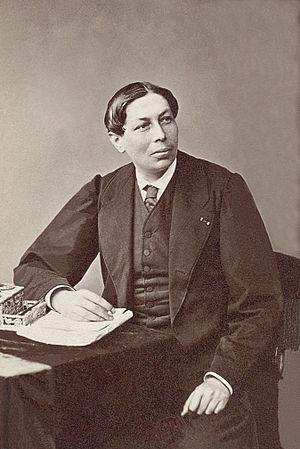
Albert Wolff (1835 - 1891), journaliste français, une des ""plumes"" historiques du Figaro.
Albert Wolff, de son vrai nom Abraham Wolff, né le 31 décembre 1825 à Cologne et mort le 22 décembre 1891 en son domicile dans le 8ᵉ arrondissement de Paris, est un écrivain, dramaturge, journaliste et critique d'art français d'origine allemande.